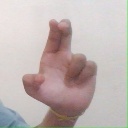
अक्षर: आ